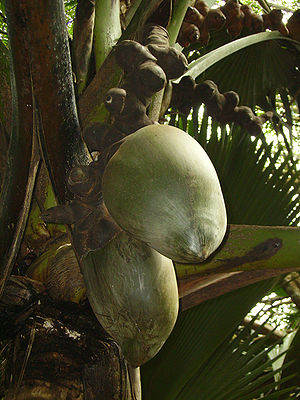
Dobbeltkokosnød / Billeder
Dobbeltkokosnød eller maldivisk nød er en art i palme-familien, som forekommer endemisk på øerne Praslin og Curieuse i østaten Seychellerne ud for Østafrika. Arten er den eneste i slægten Lodoicea.